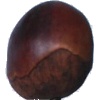
Label: Chestnut 1